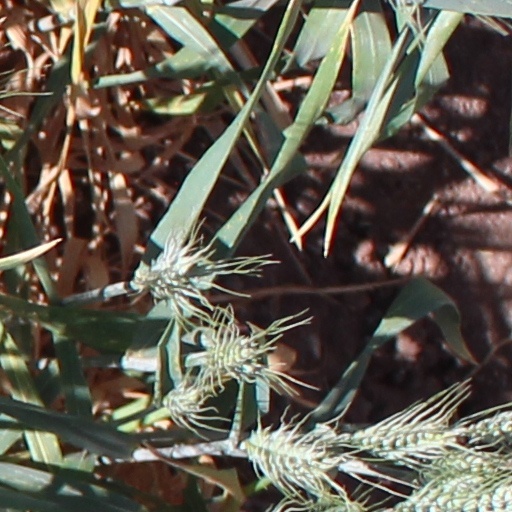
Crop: wheat